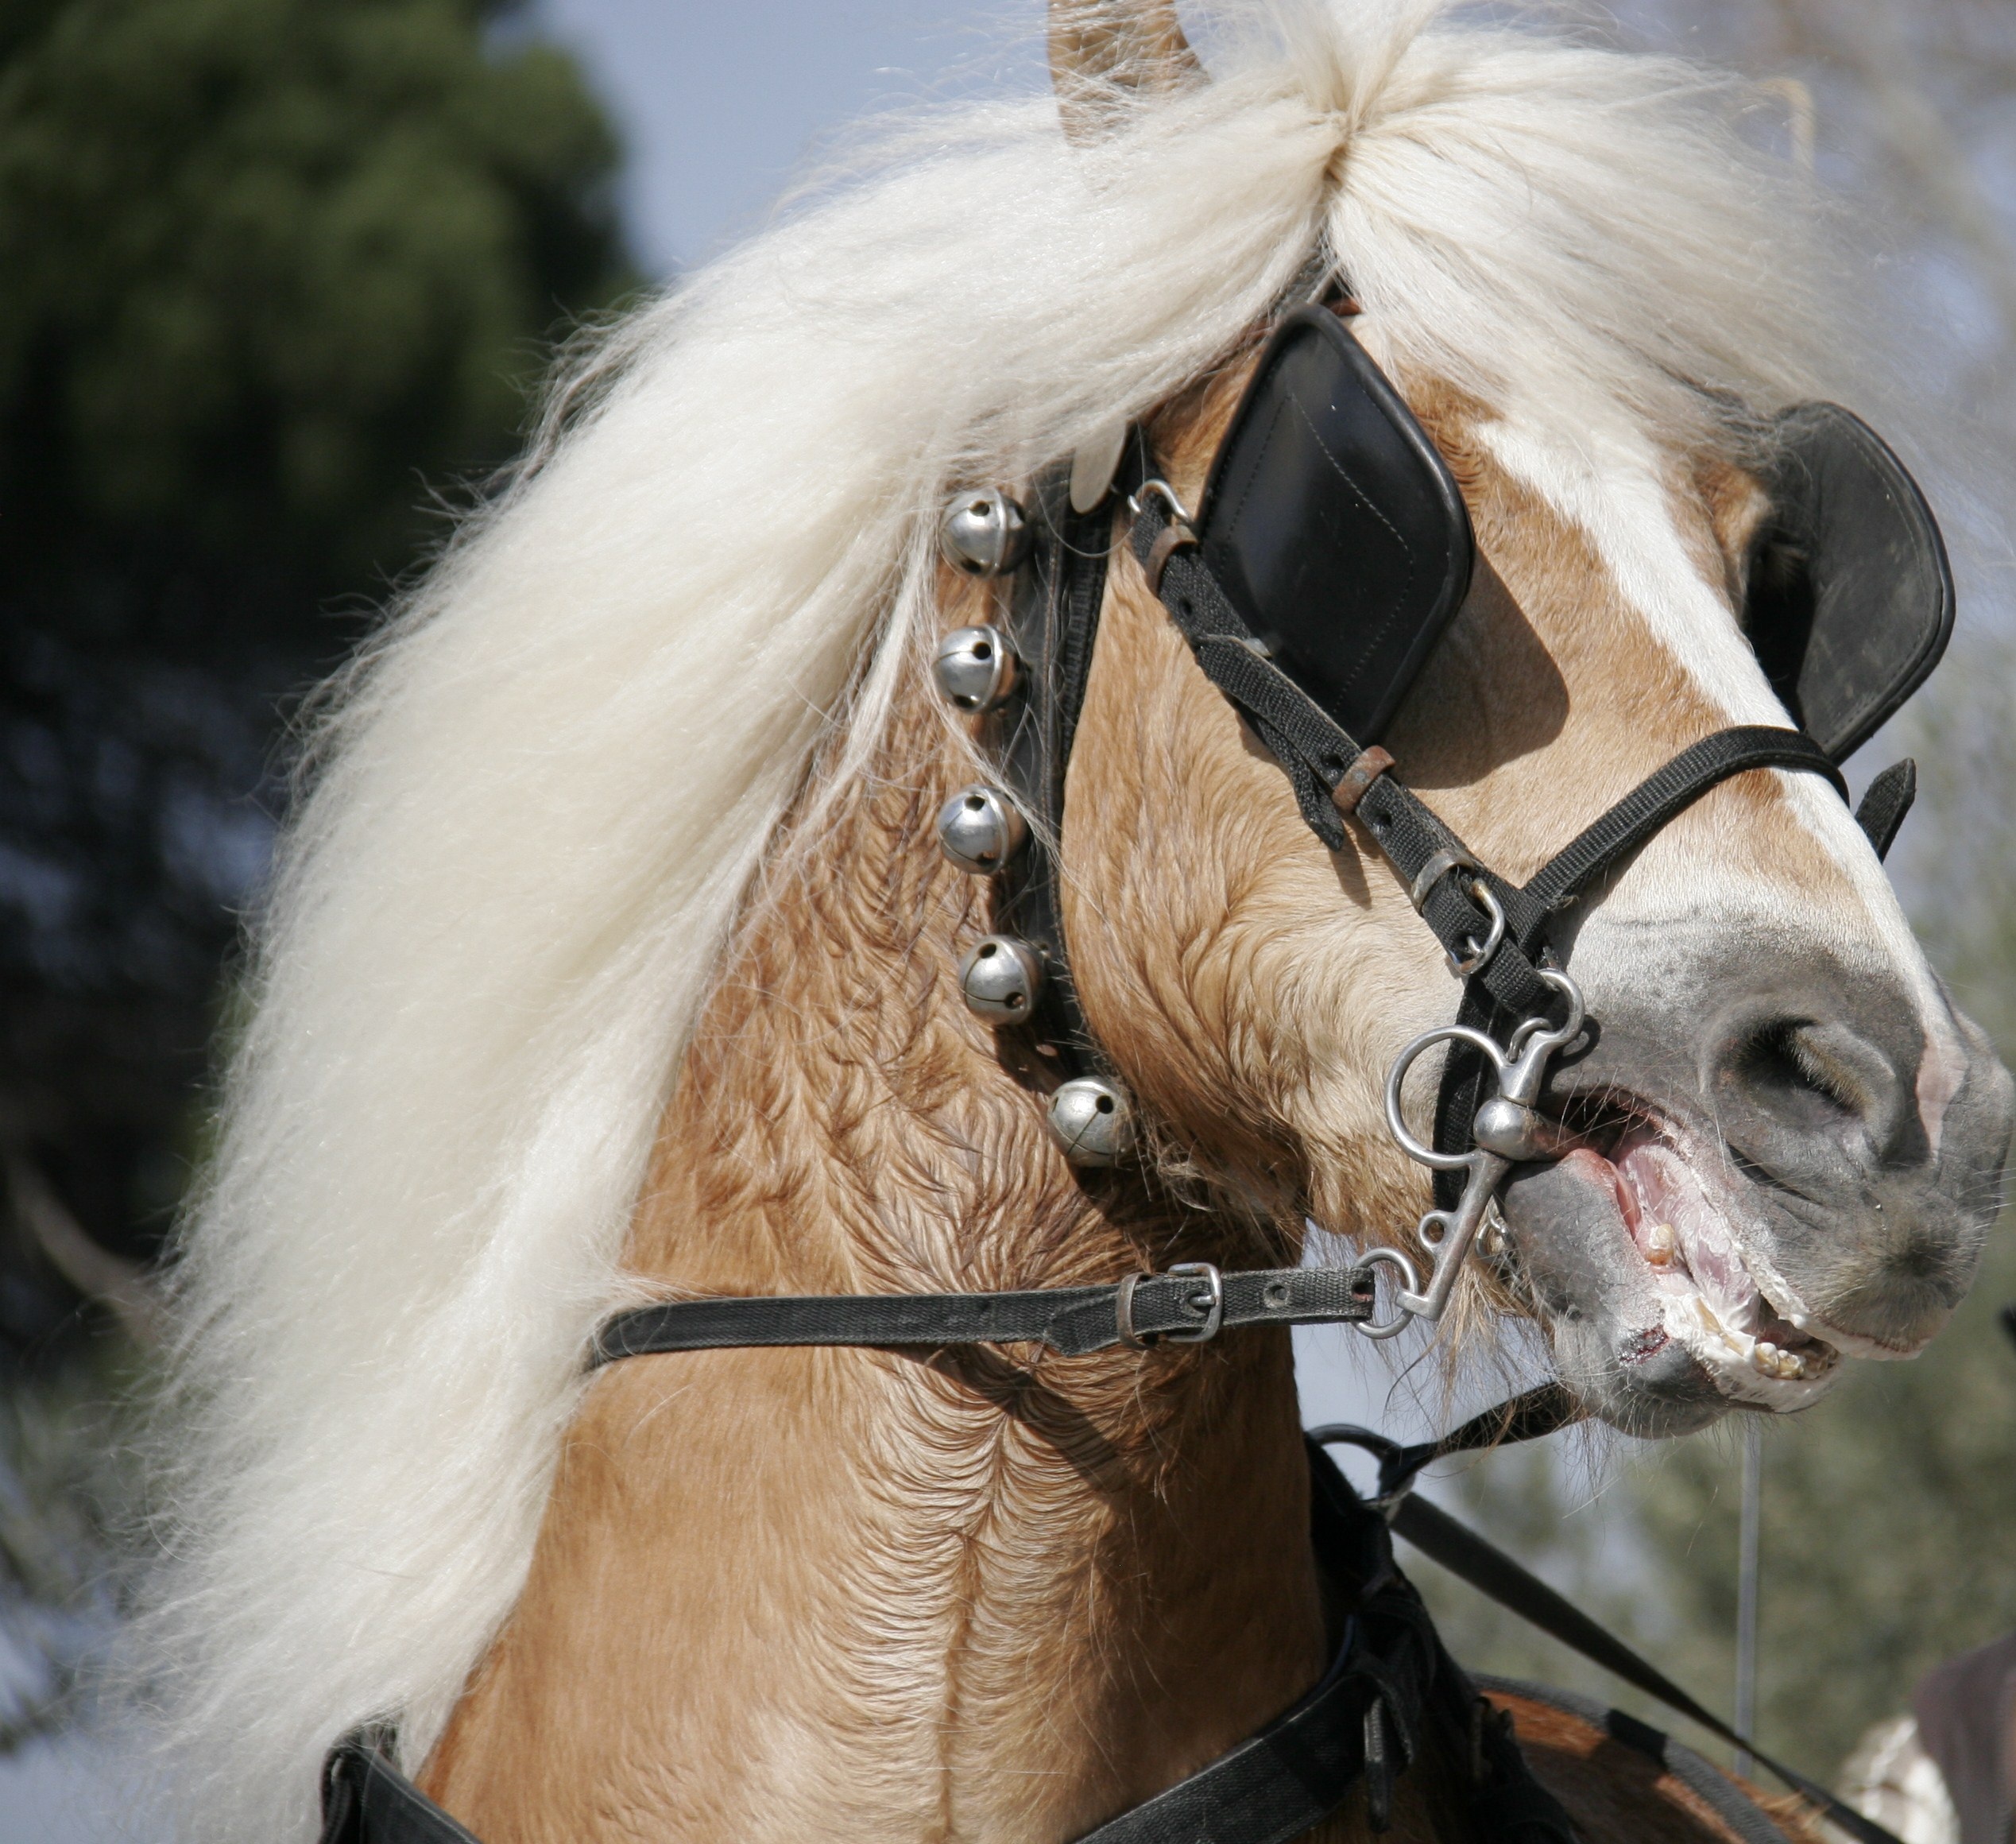
horse, mammal, stallion, mane, close up, bridle, head, blond, halter, nervous, horse face, horse like mammal, mustang horse